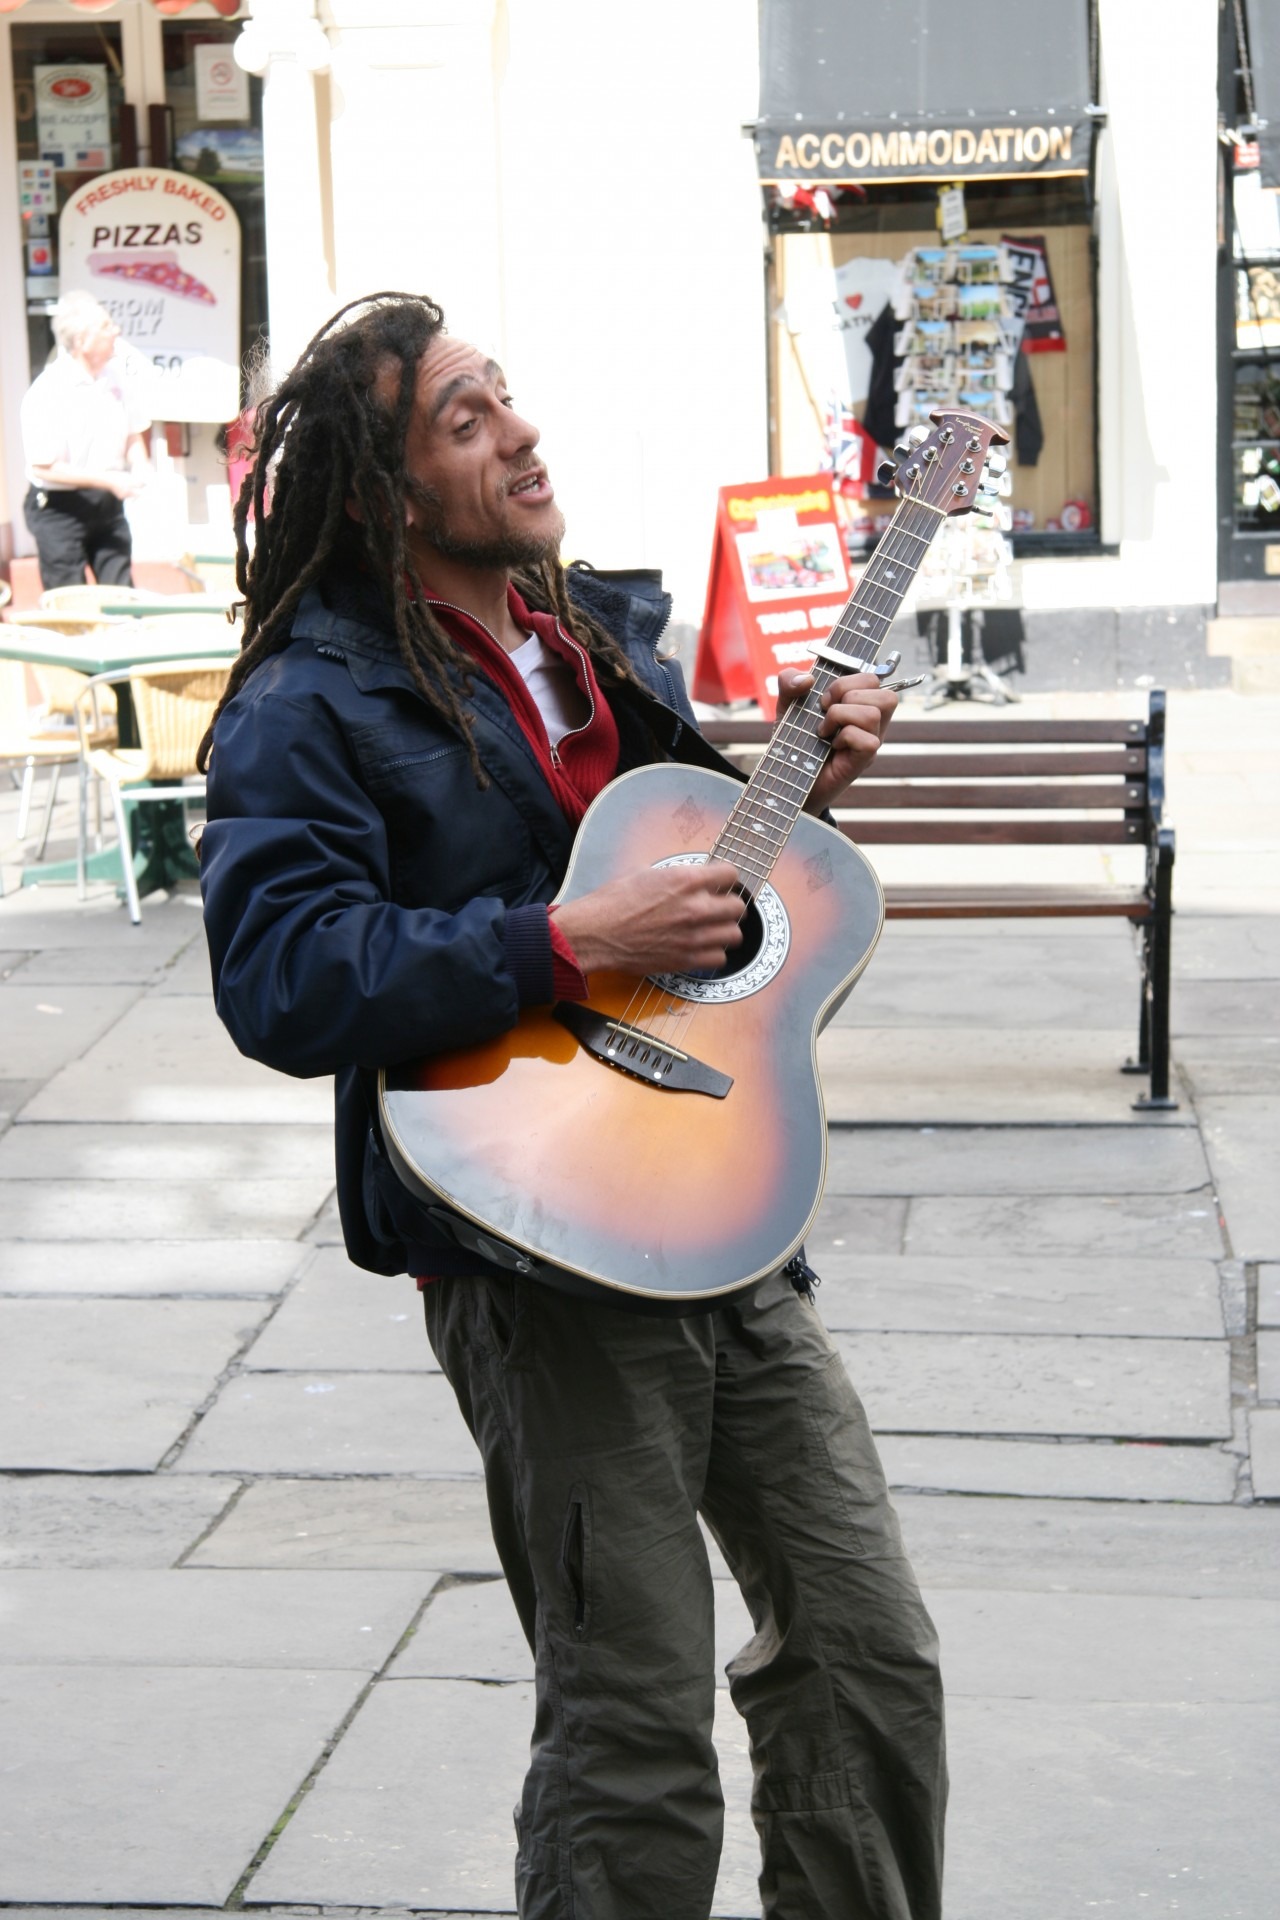
man, person, music, road, street, play, guitar, male, singer, instrument, solo, playing, performer, musician, lady, player, perform, sing, performing, infrastructure, musical, performance, singing, guitarist, entertainment, adult, melody, interaction